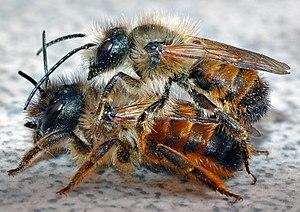
Couple d'abeilles solitaires (osmia rufa). Polski: Para murarek ogrodowych (Osmia rufa) Português: Casal da abelha solitária Osmia rufa em cópula Camera data Camera Nikon D70 Lens Tamron SP AF 90mm/2.8 Di Macro 1:1 Focal length 90 mm Aperture f/32 Exposure time 1/60 s Sensivity ISO 400